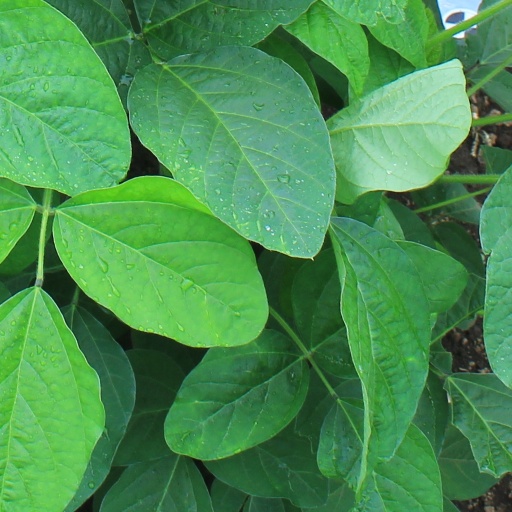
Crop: soybean